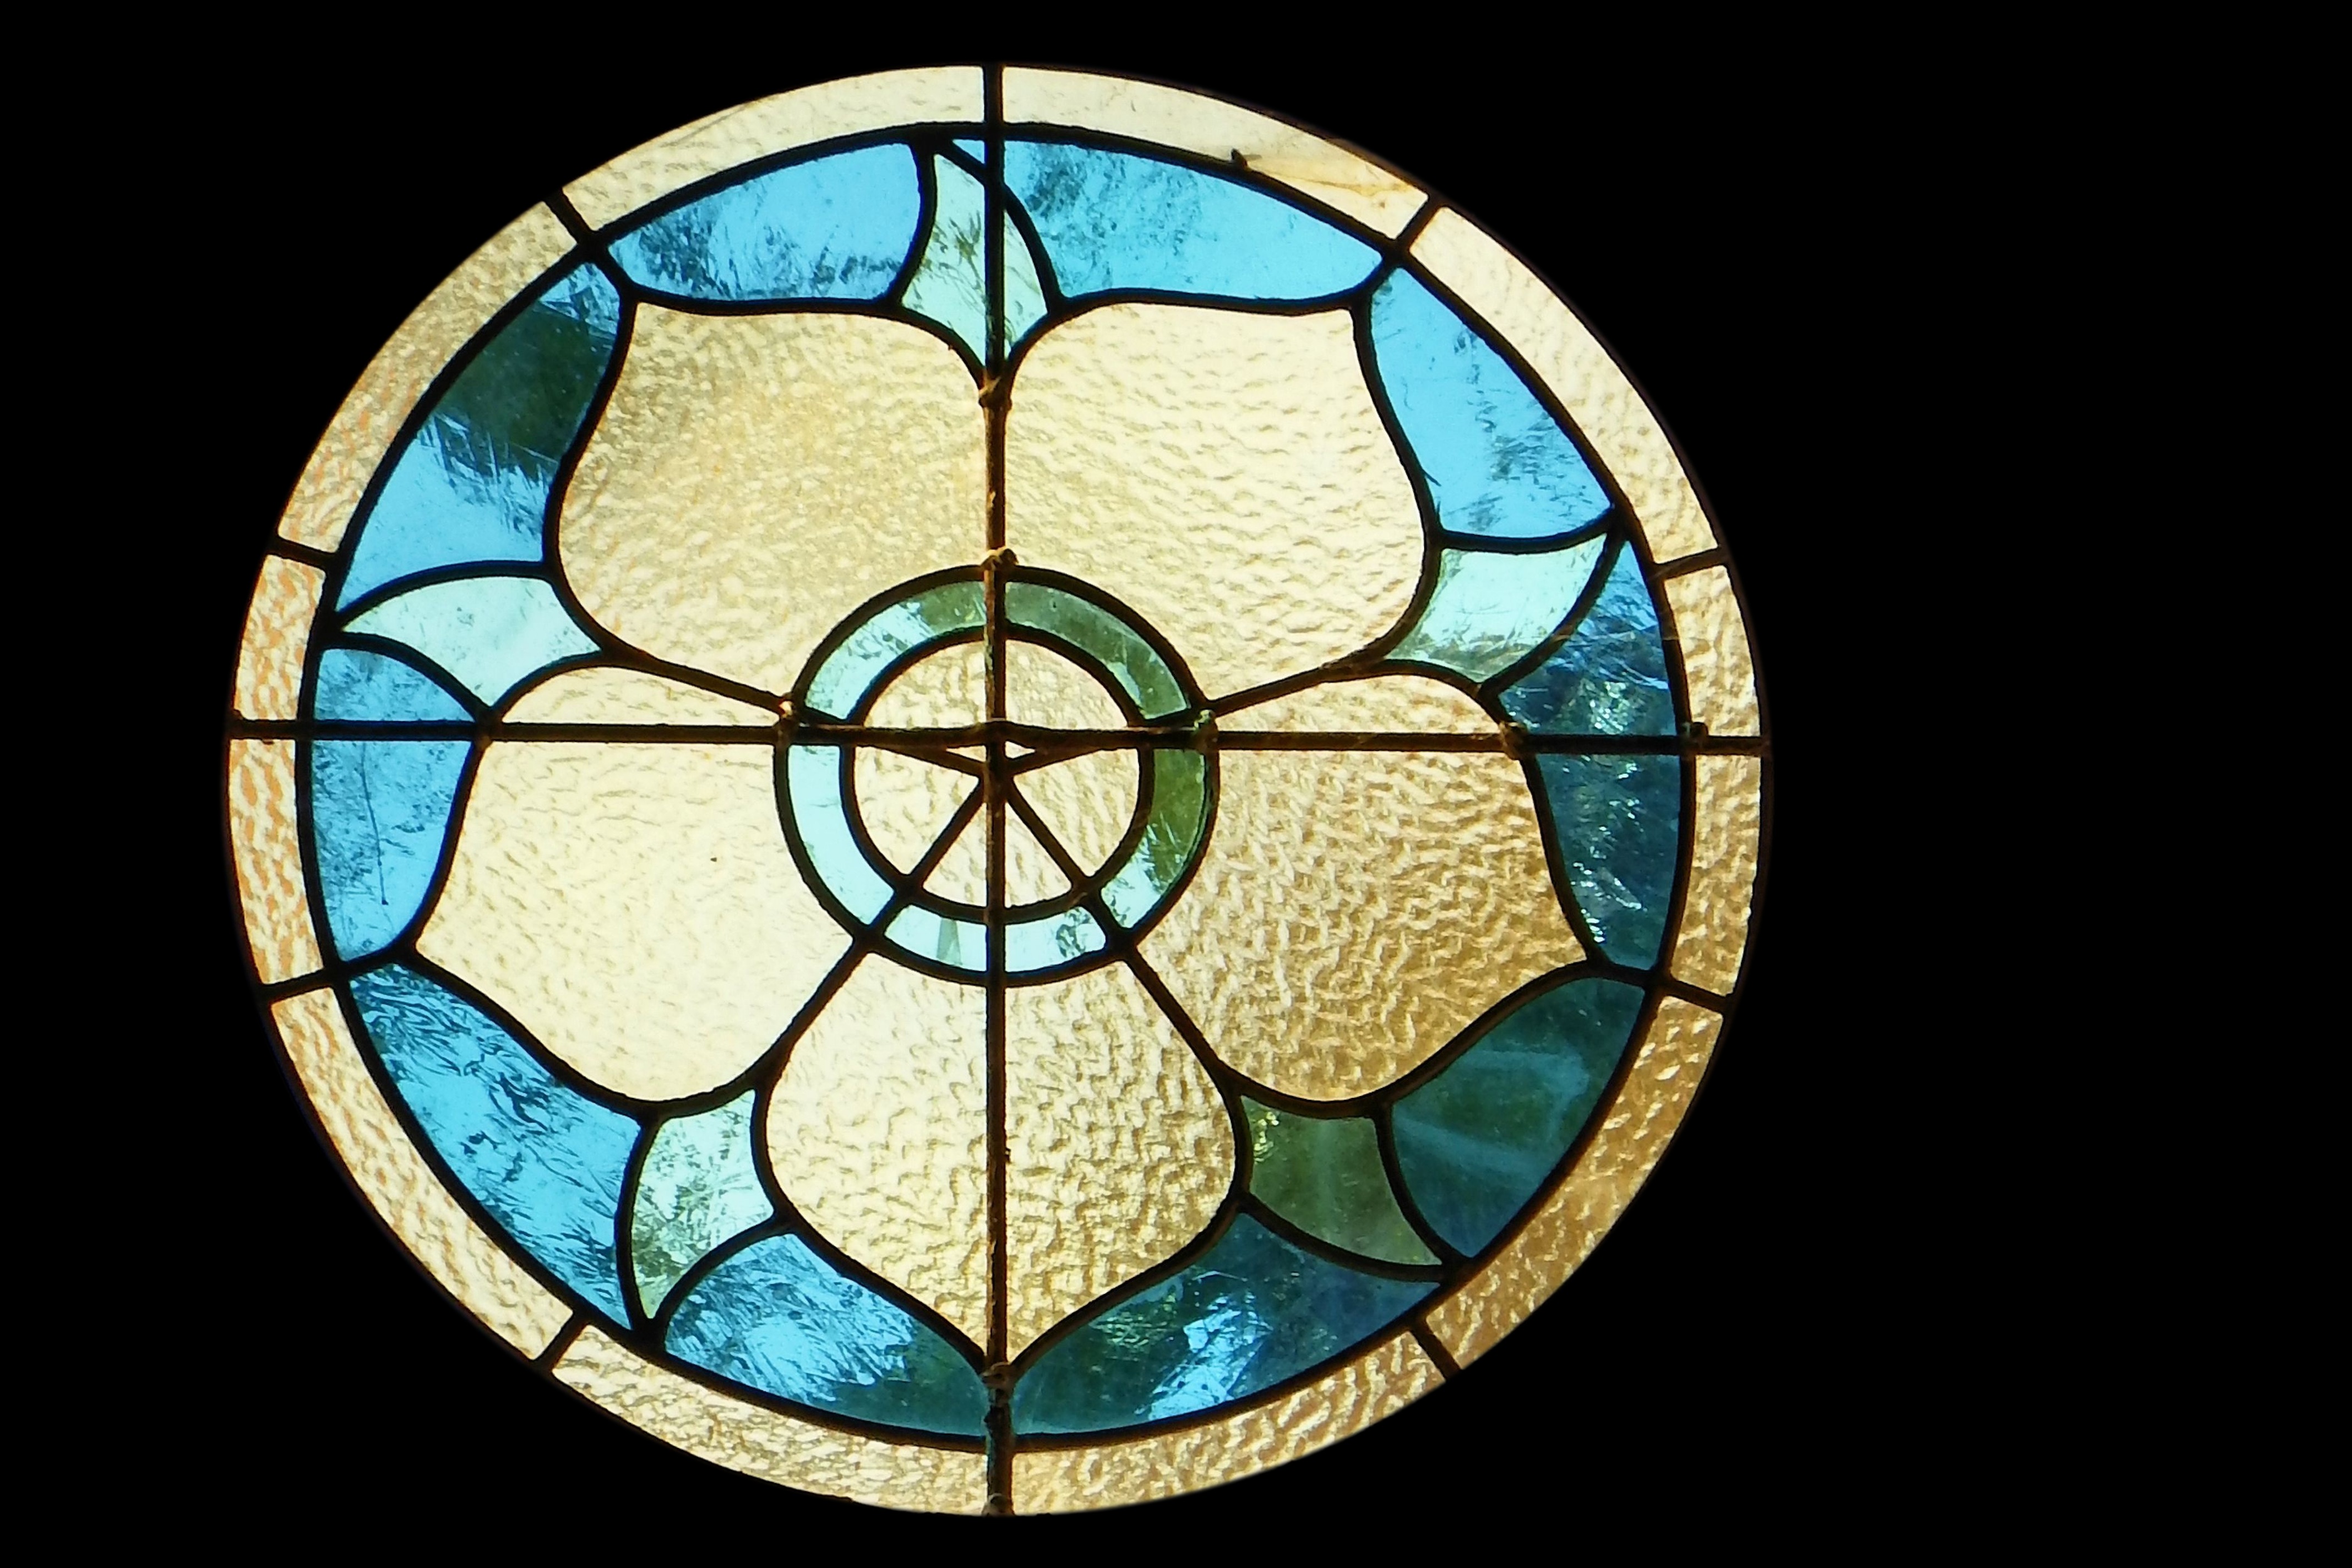
window, glass, christian, material, stained glass, circle, symmetry, mosaic, luther, protestant, glass mosaic, daylighting